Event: Nepal Earthquake
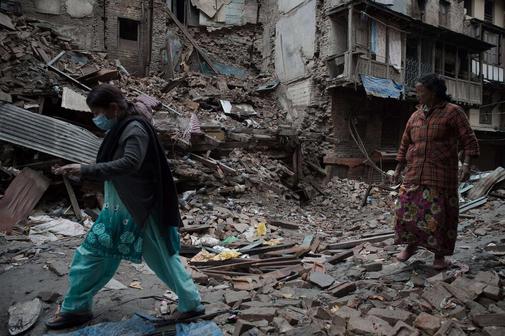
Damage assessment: damage